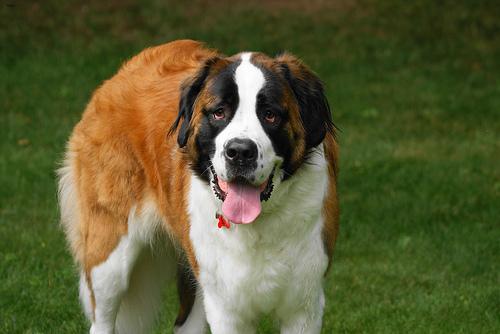
Breed: saint bernard